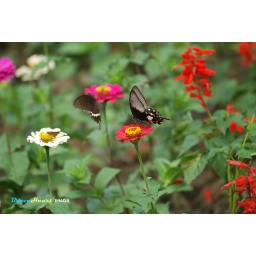
Butterflies beside swan lake